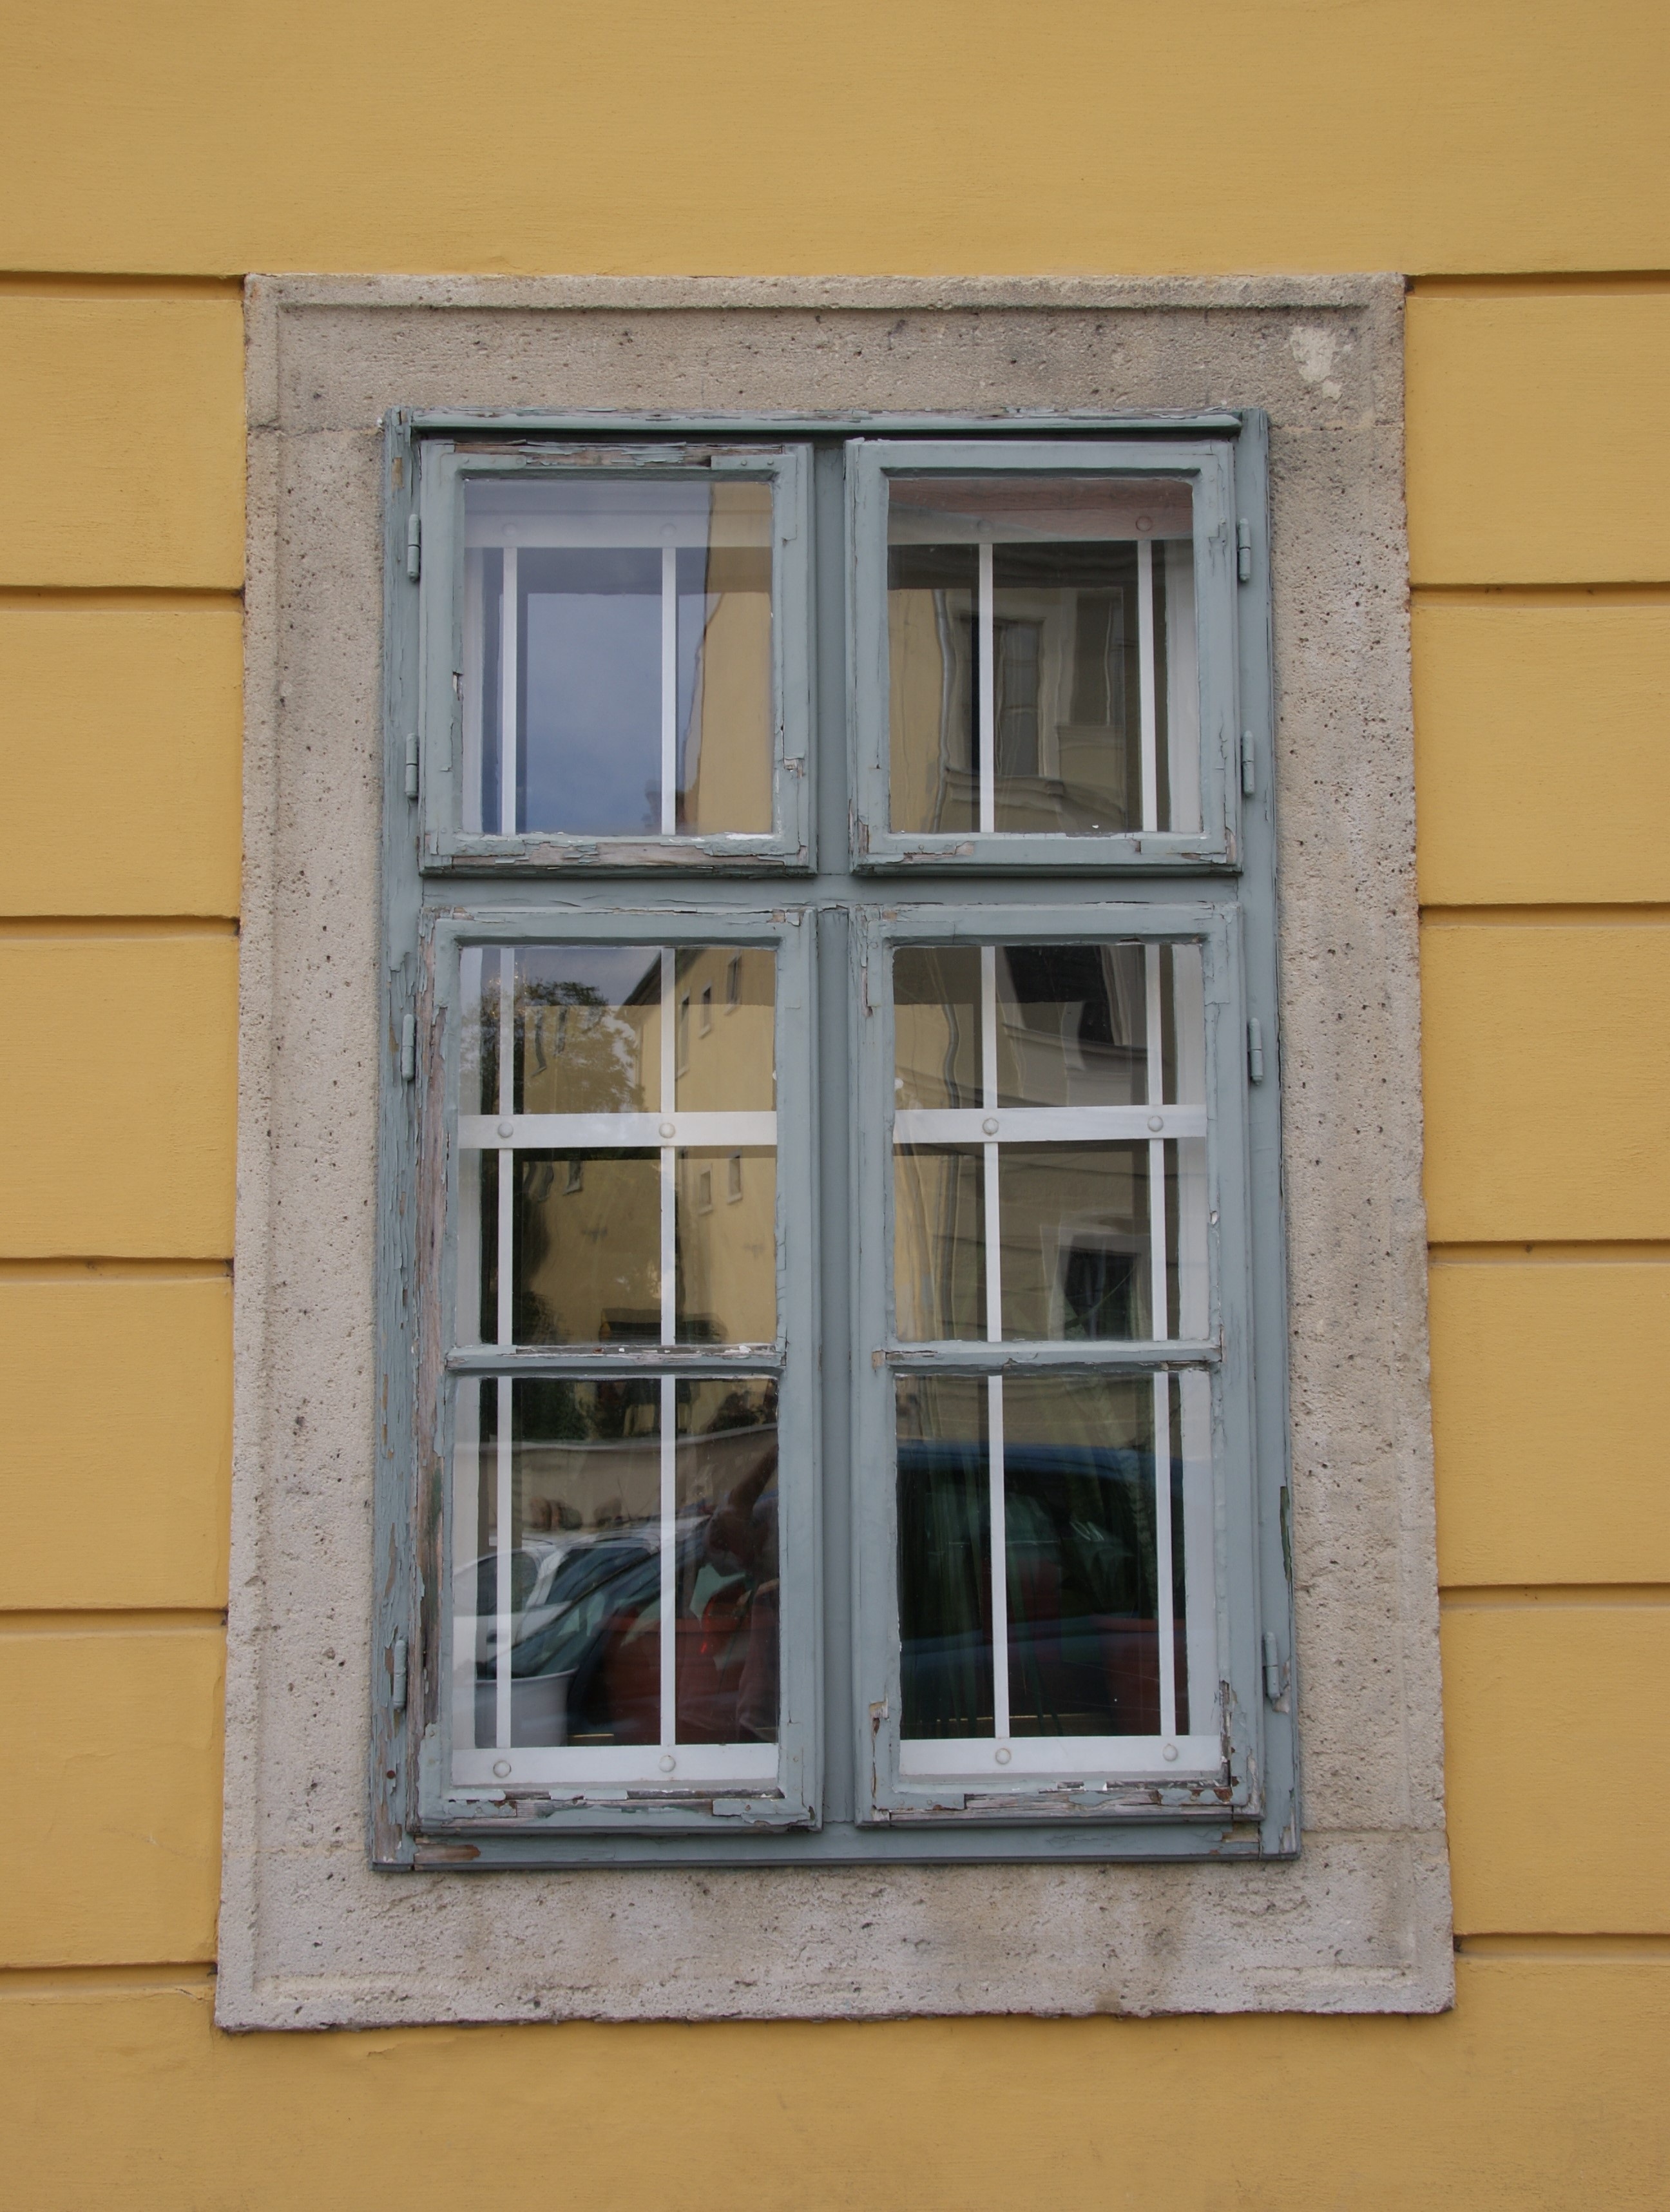
architecture, wood, house, window, old, home, frame, facade, door, interior design, renovation, window covering, sash window